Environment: real
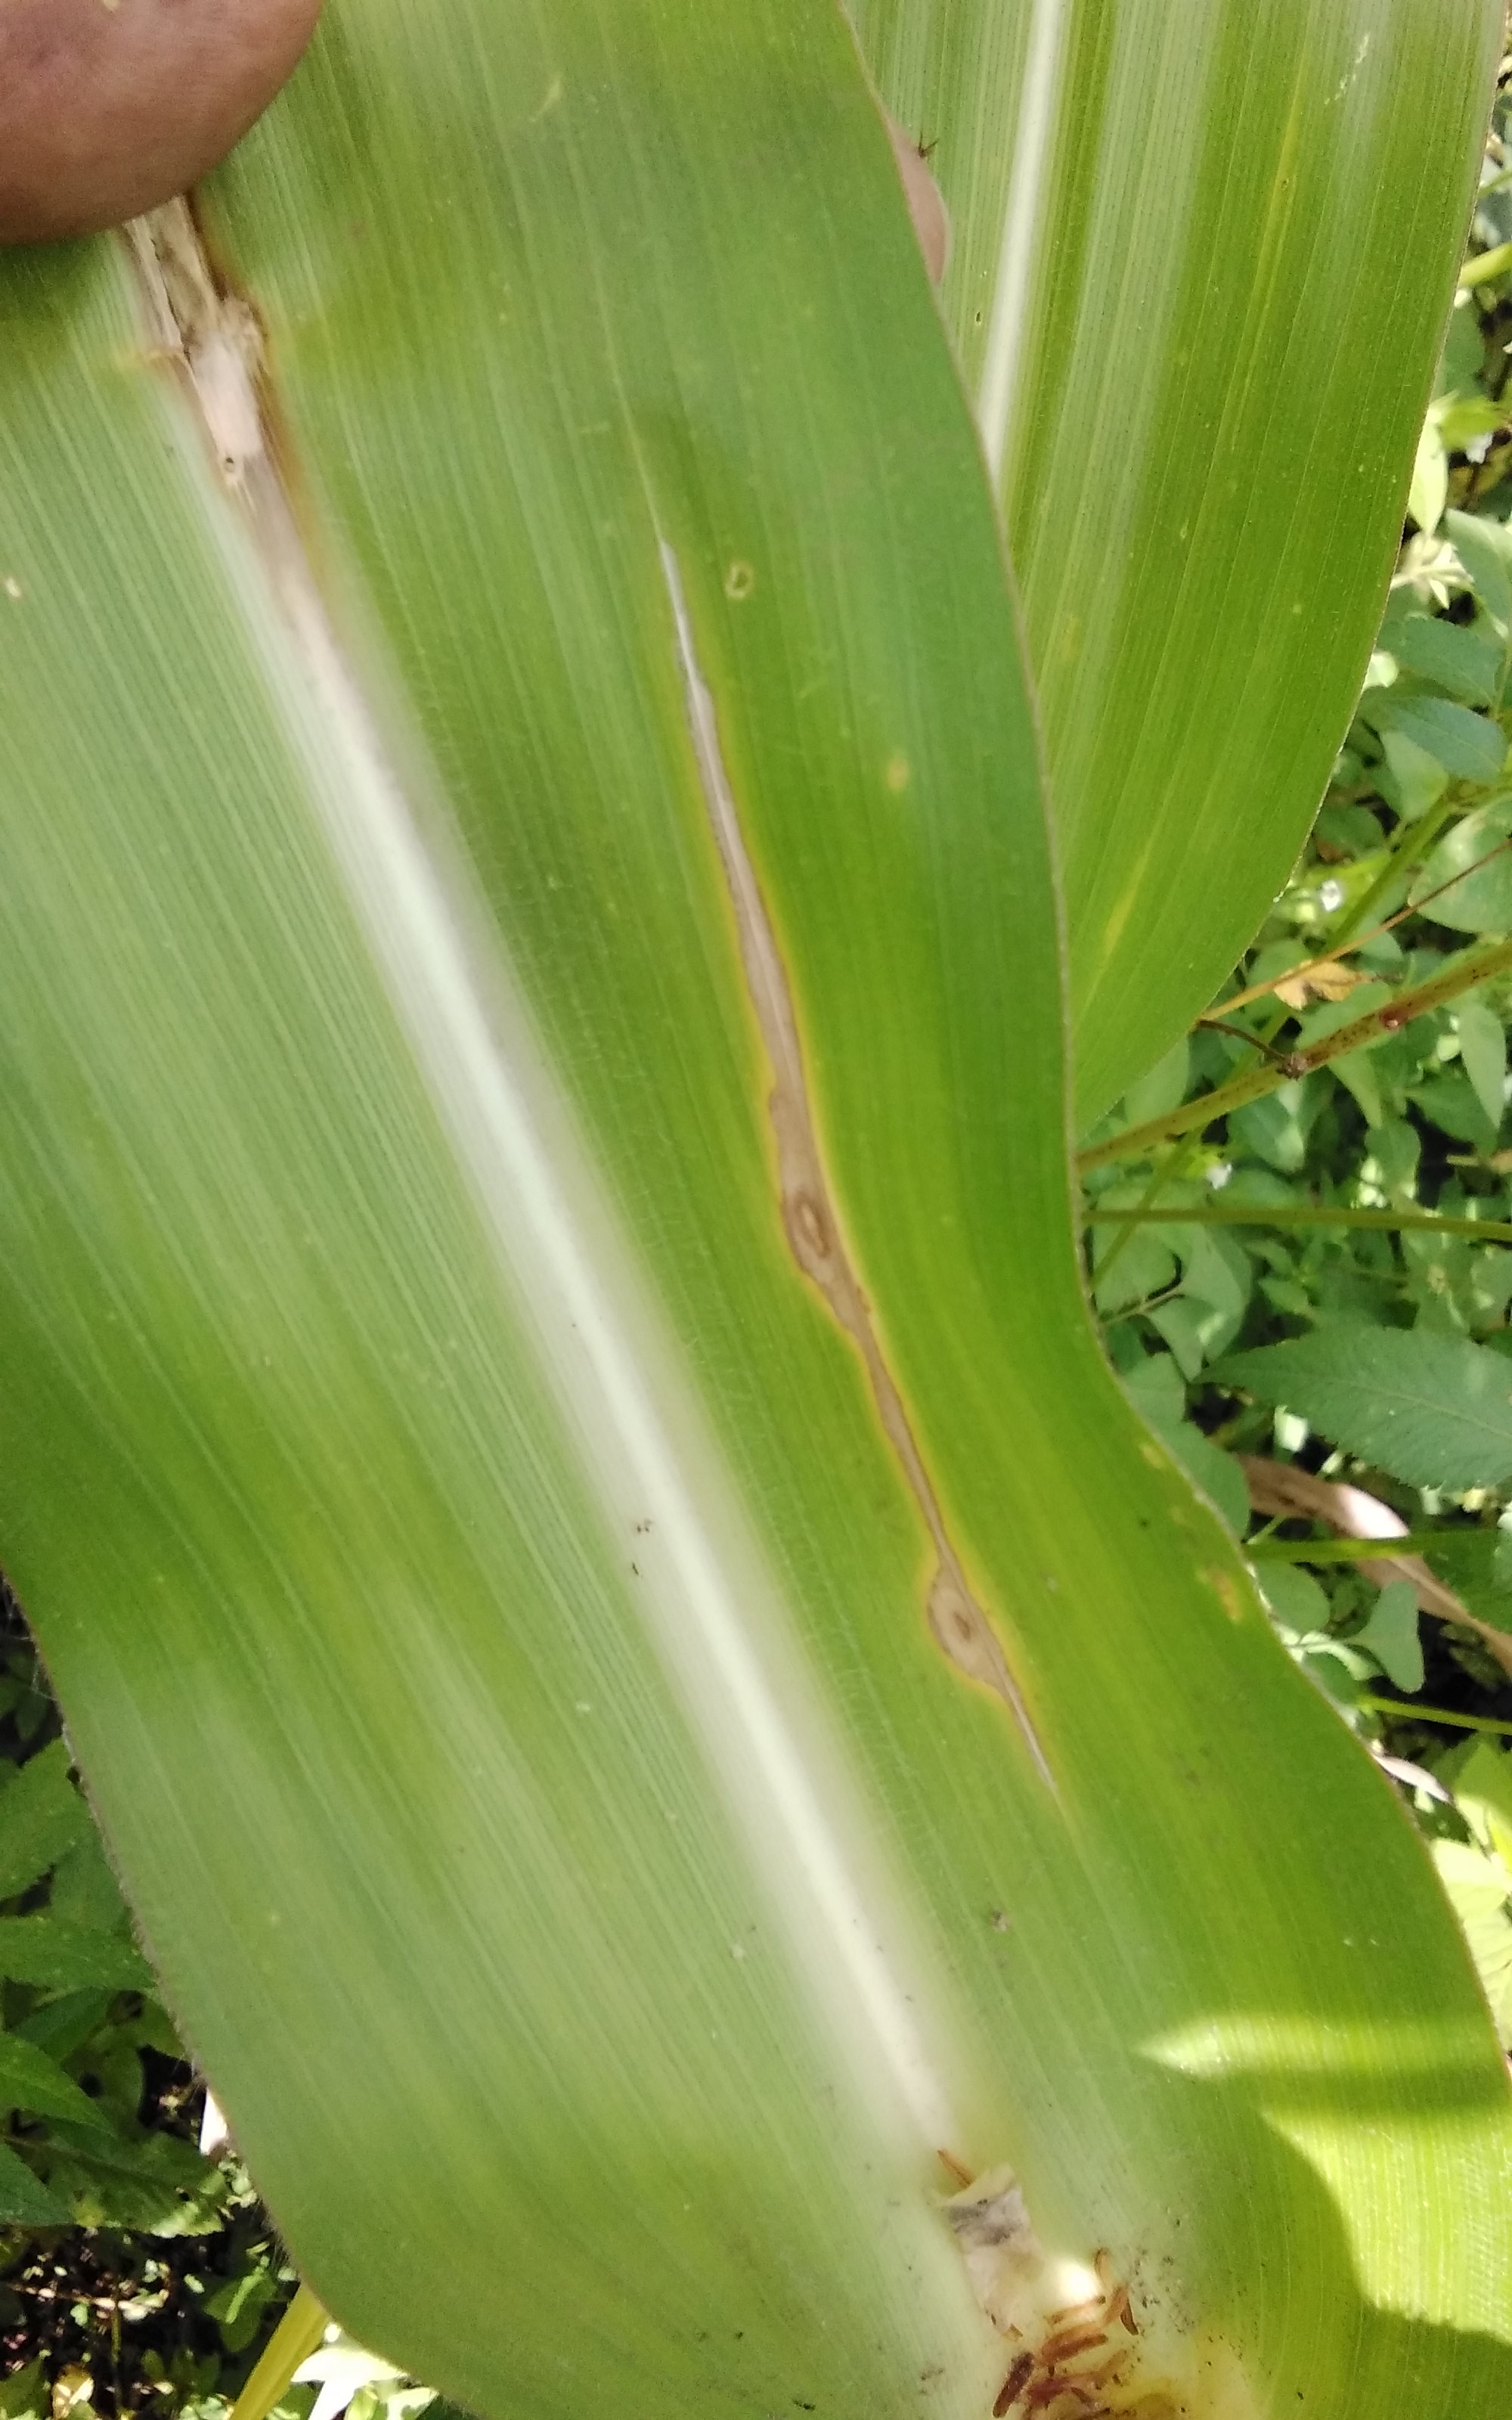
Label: northern_corn_leaf_blight